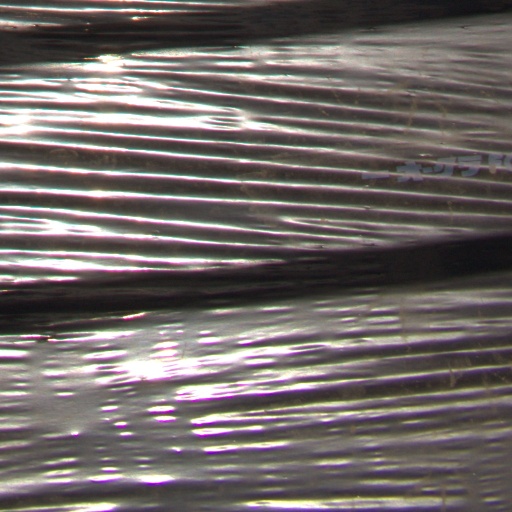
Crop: Jerusalem artichoke